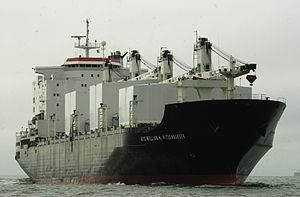
Le Porte-conteneurs MV A1C William H. Pitsenbarger (T-AK-4638).
Le MV A1C William H. Pitsenbarger est un navire porte-conteneurs construit en France en 1983 qui a porté ce nom durant son service pour les forces armées des États-Unis.